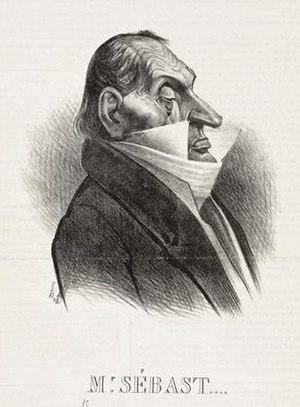
Horace François Bastien Sébastiani, comte de La Porta et de l'Empire, né le 17 novembre 1772 à La Porta dans l'actuelle Haute-Corse et mort le 20 juillet 1851 à Paris, est un militaire, diplomate et homme politique français.